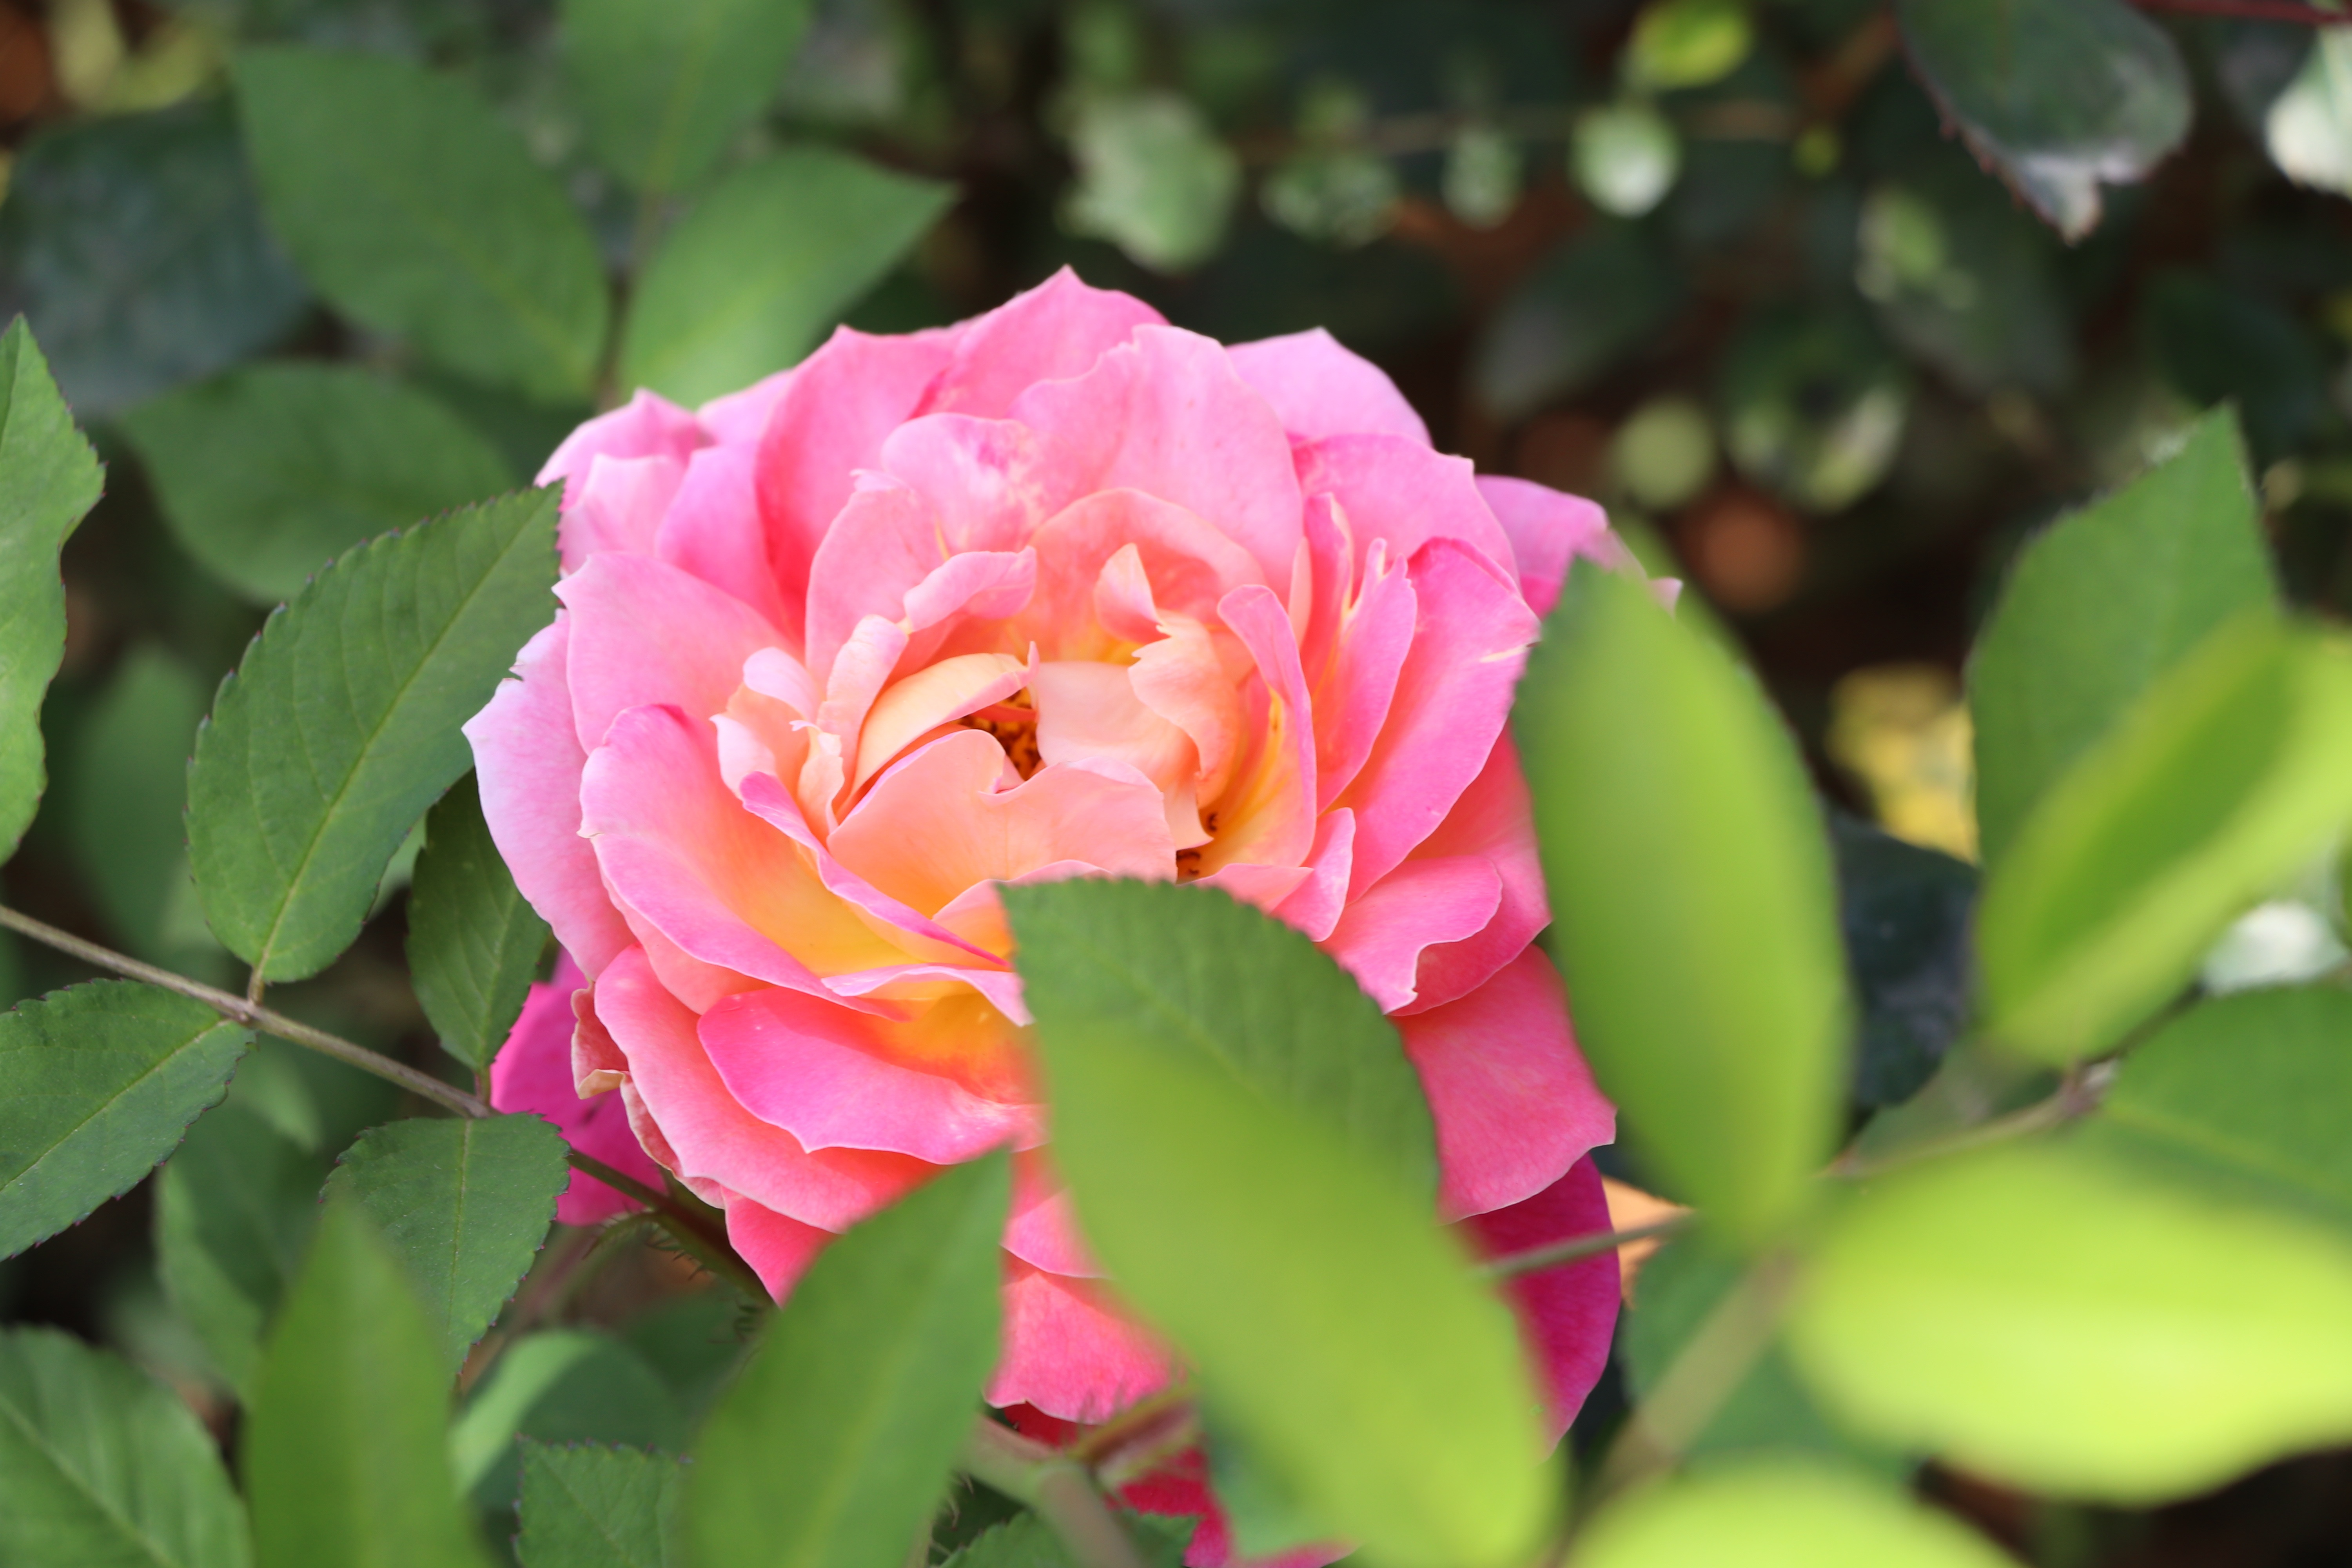
nature, blossom, plant, flower, petal, rose, botany, pink, flora, flowers, macro photography, flowering plant, garden roses, rose family, pink china rose, land plant